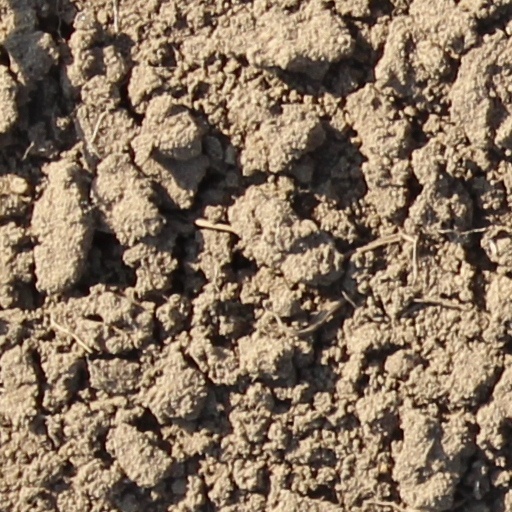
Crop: wheat